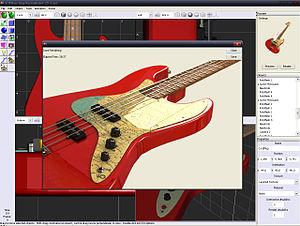
Art of Illusion est un logiciel de modélisation 3D, d'animation et de rendu en synthèse d'image par lancé de rayon distribué sous licence publique générale GNU. Il est développé en Java depuis avril 1999 par Peter Eastman, et nécessite donc l'installation préalable d'une machine virtuelle Java.